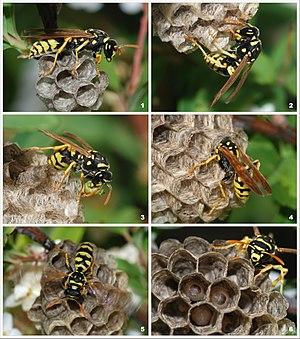
Une jeune reine de l'espèce de guêpes sociales Polistes dominulus en train de fonder une nouvelle colonie. Le nid est constitué de fibre végétales et de salive. Les œufs ont été fertilisés avec du sperme conservé depuis l'année précédente. La reine nourrit sa progéniture avant l'émergence des premières ouvrières. Le temps écoulé entre la première et la dernière photo est d'environ un mois. 1 - Le nid avec seulement quelques alvéoles. * 2 - De nouvelles alvéoles sont faites avec des fibre machées et de la salive. * 3 - Une chenille est utilisée pour nourrir les larves. * 4 - La reine nourrit les larves. * 5 - La reine bat des ailes pour rafraichir les larves. * 6 - La reine protège sa progéniture. עברית: פלכית שכיחה Português: Uma jovem rainha da família das vespas sociais (Polistes dominulus), fundando uma nova colônia. O ninho é composto de fibras vegetais e saliva. Os ovos são fertilizados com o esperma armazenado no ano anterior. A rainha alimenta sua prole, e em poucas semanas surgirão as novas vespas operárias. O tempo transcorrido entre a primeira e a última imagem é de aproximadamente um mês. 1 - O ninho com umas poucas células. * 2 - As novas células são feitas com fibras mastigadas e saliva. * 3 - Um lagarta foi capturada e agora serve de alimento para as crias. * 4 - A rainha alimenta as larvas. * 5 - A rainha utilizadas as asas para resfriar as larvas. * 6 - A rainha protege sua prole. Galego: Unha raíña nova de raíña de Polistes dominula coidando o seu niño. O niño componse de fibras vexetais e de saliva. Os ovos son fertilizadas co esperma conservado do ano anterior. A raíña nutre á súa descendencia, e en poucas semanas surxirán as novas avespas obreiras. O tempo trancorrido entre a primeira e a última foto é dun mes aproximadamente. 1 - O niño cunhas poucas celas. 2 - As novas celas fanse con fibras mastigadas e saliva. 3 - A avespa mastiga unha eiruga para alimentar as crías. 4 - A raíña alimenta as larvas. 5 - A raíña emprega as ás para arrefriar as larvas. 6 - A raíña protexe a súa prole.
Dans le domaine de l'écologie et plus précisément des interactions biologiques et interactions durables, on parle d' « espèce-ingénieur » pour décrire les espèces qui par leur seule présence et activité modifient significativement à fortement leur environnement. Les termes « organisme ingénieur », « ingénieur d'écosystème » et « ingénieur écologique » sont des synonymes.